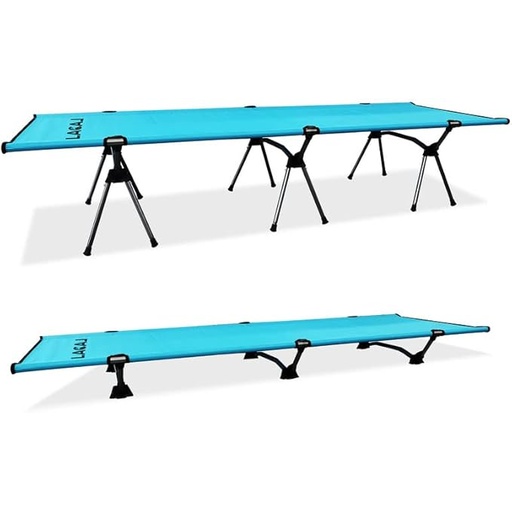
Foldable High/Low 2 Modes Camping Cot, with Extend Legs, Storage Bag, Ultralight & Durable Backpacking Travel Tent Cot, Max Loading Capacity 264lbs, Easy to use for Woman & Man
About This WELL-CHOSEN MATERIAL - Heavy Duty Ripstop Polyester Fabric is much more durable than oxford fabric, while provide a high strength and elastic recovery capacity even after folding for a long time, suit for traveling, hiking and camping. GOOD BEARING PERFORMANCE - Its support frame is made of "Aircraft Grade" 7075 aluminum. The special structure disperses pressure effectively and has a nice stability, durable enough to bear 120KG (264 lb). LITTLE SIZE & LIGHTWEIGHT - This camping cot only weights 5.7lb and Dimension: 53 cm × 14 cm after being folded, saving your backpack space and energy. EASY TO USE - It is designed for a convenience and quickly use, no matter child or older, everyone can assemble it in minutes. WARRANTY & SERVICE - You have 1-year warranty with G2 camping cot. If there is any question, just free to contact us. We will reply you within 24 hours. Overview Color : Blue Brand : G2 GO2GETHER Size : 1 Shape : Rectangular Item Depth : 15 Item Weight 5.7 Pounds : Assembly Required No : Item Weight 5.7 Pounds : Assembly Required No
Brand: G2GO2GETHER
Category: Sporting Goods > Outdoor Recreation > Camping & Hiking > Camp Furniture > Cots